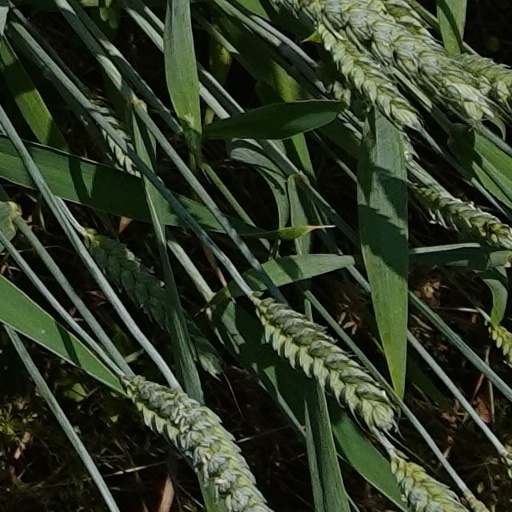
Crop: wheat